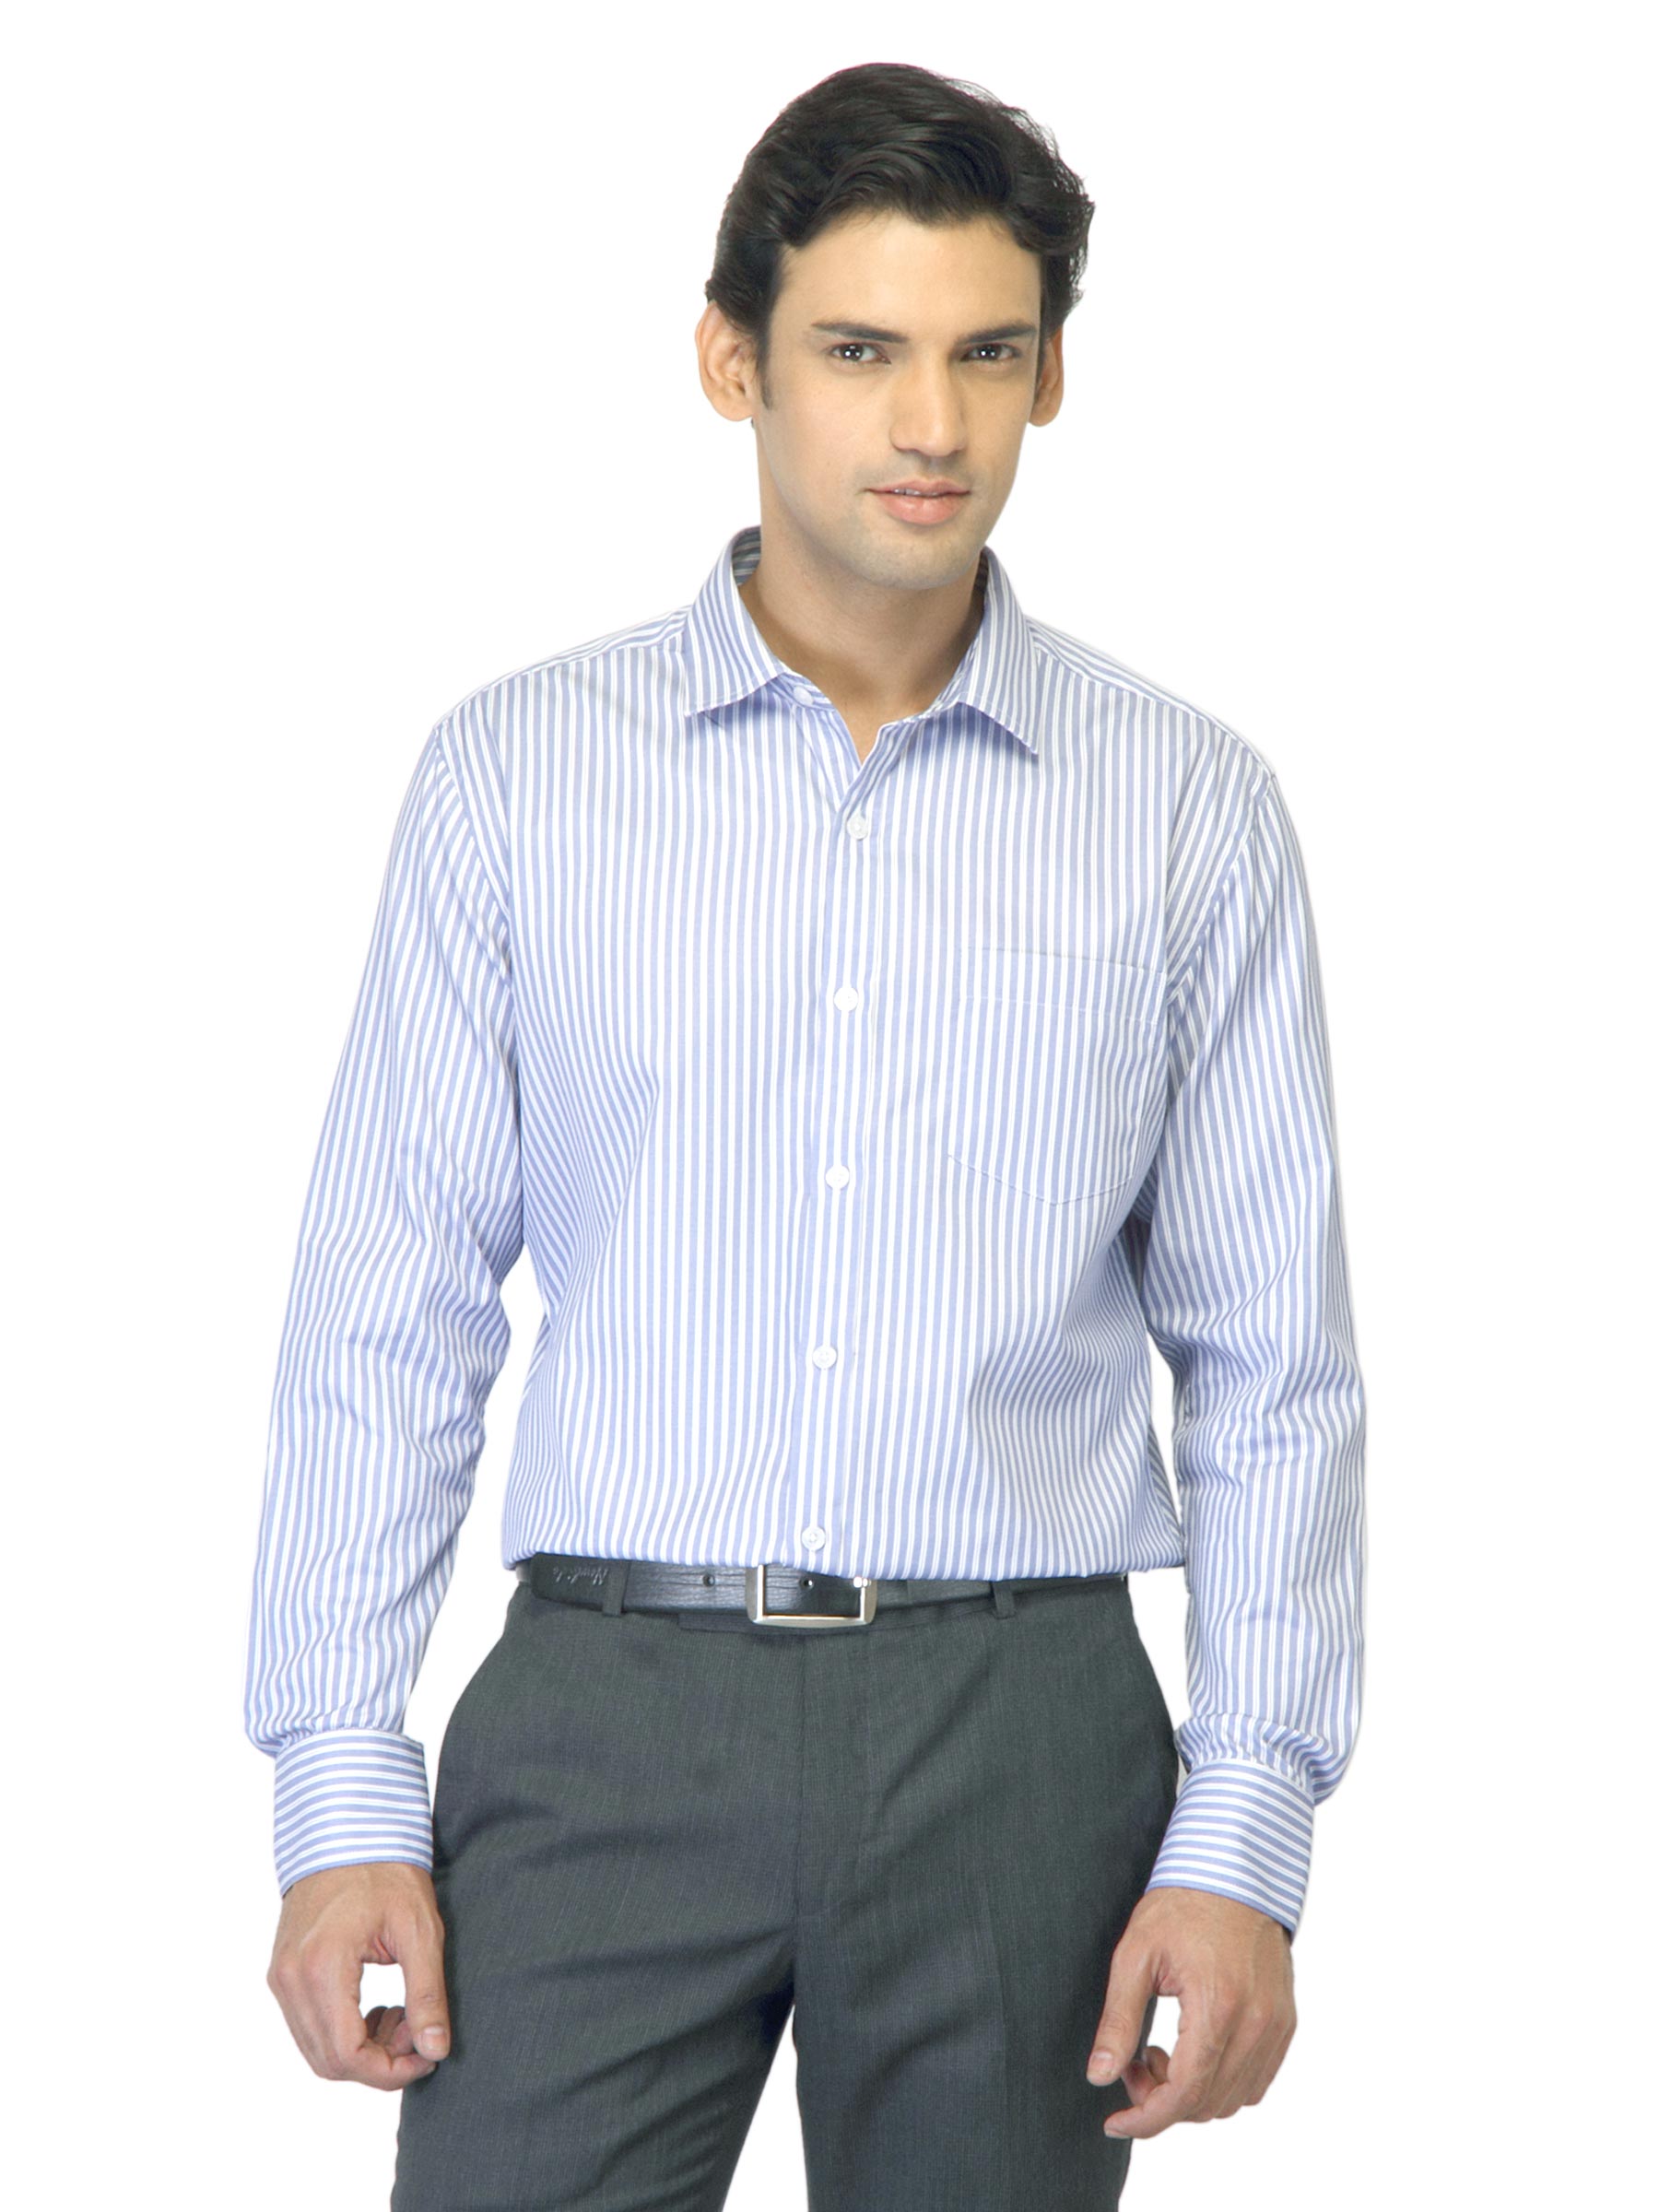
John Miller Men Striped Blue Shirt
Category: Apparel / Topwear / Shirts
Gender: Men
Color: Blue
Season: Summer 2012
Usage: Formal